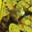
Label: frog